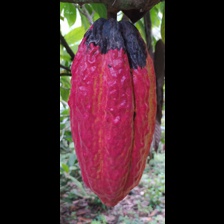
Label: phytophthora